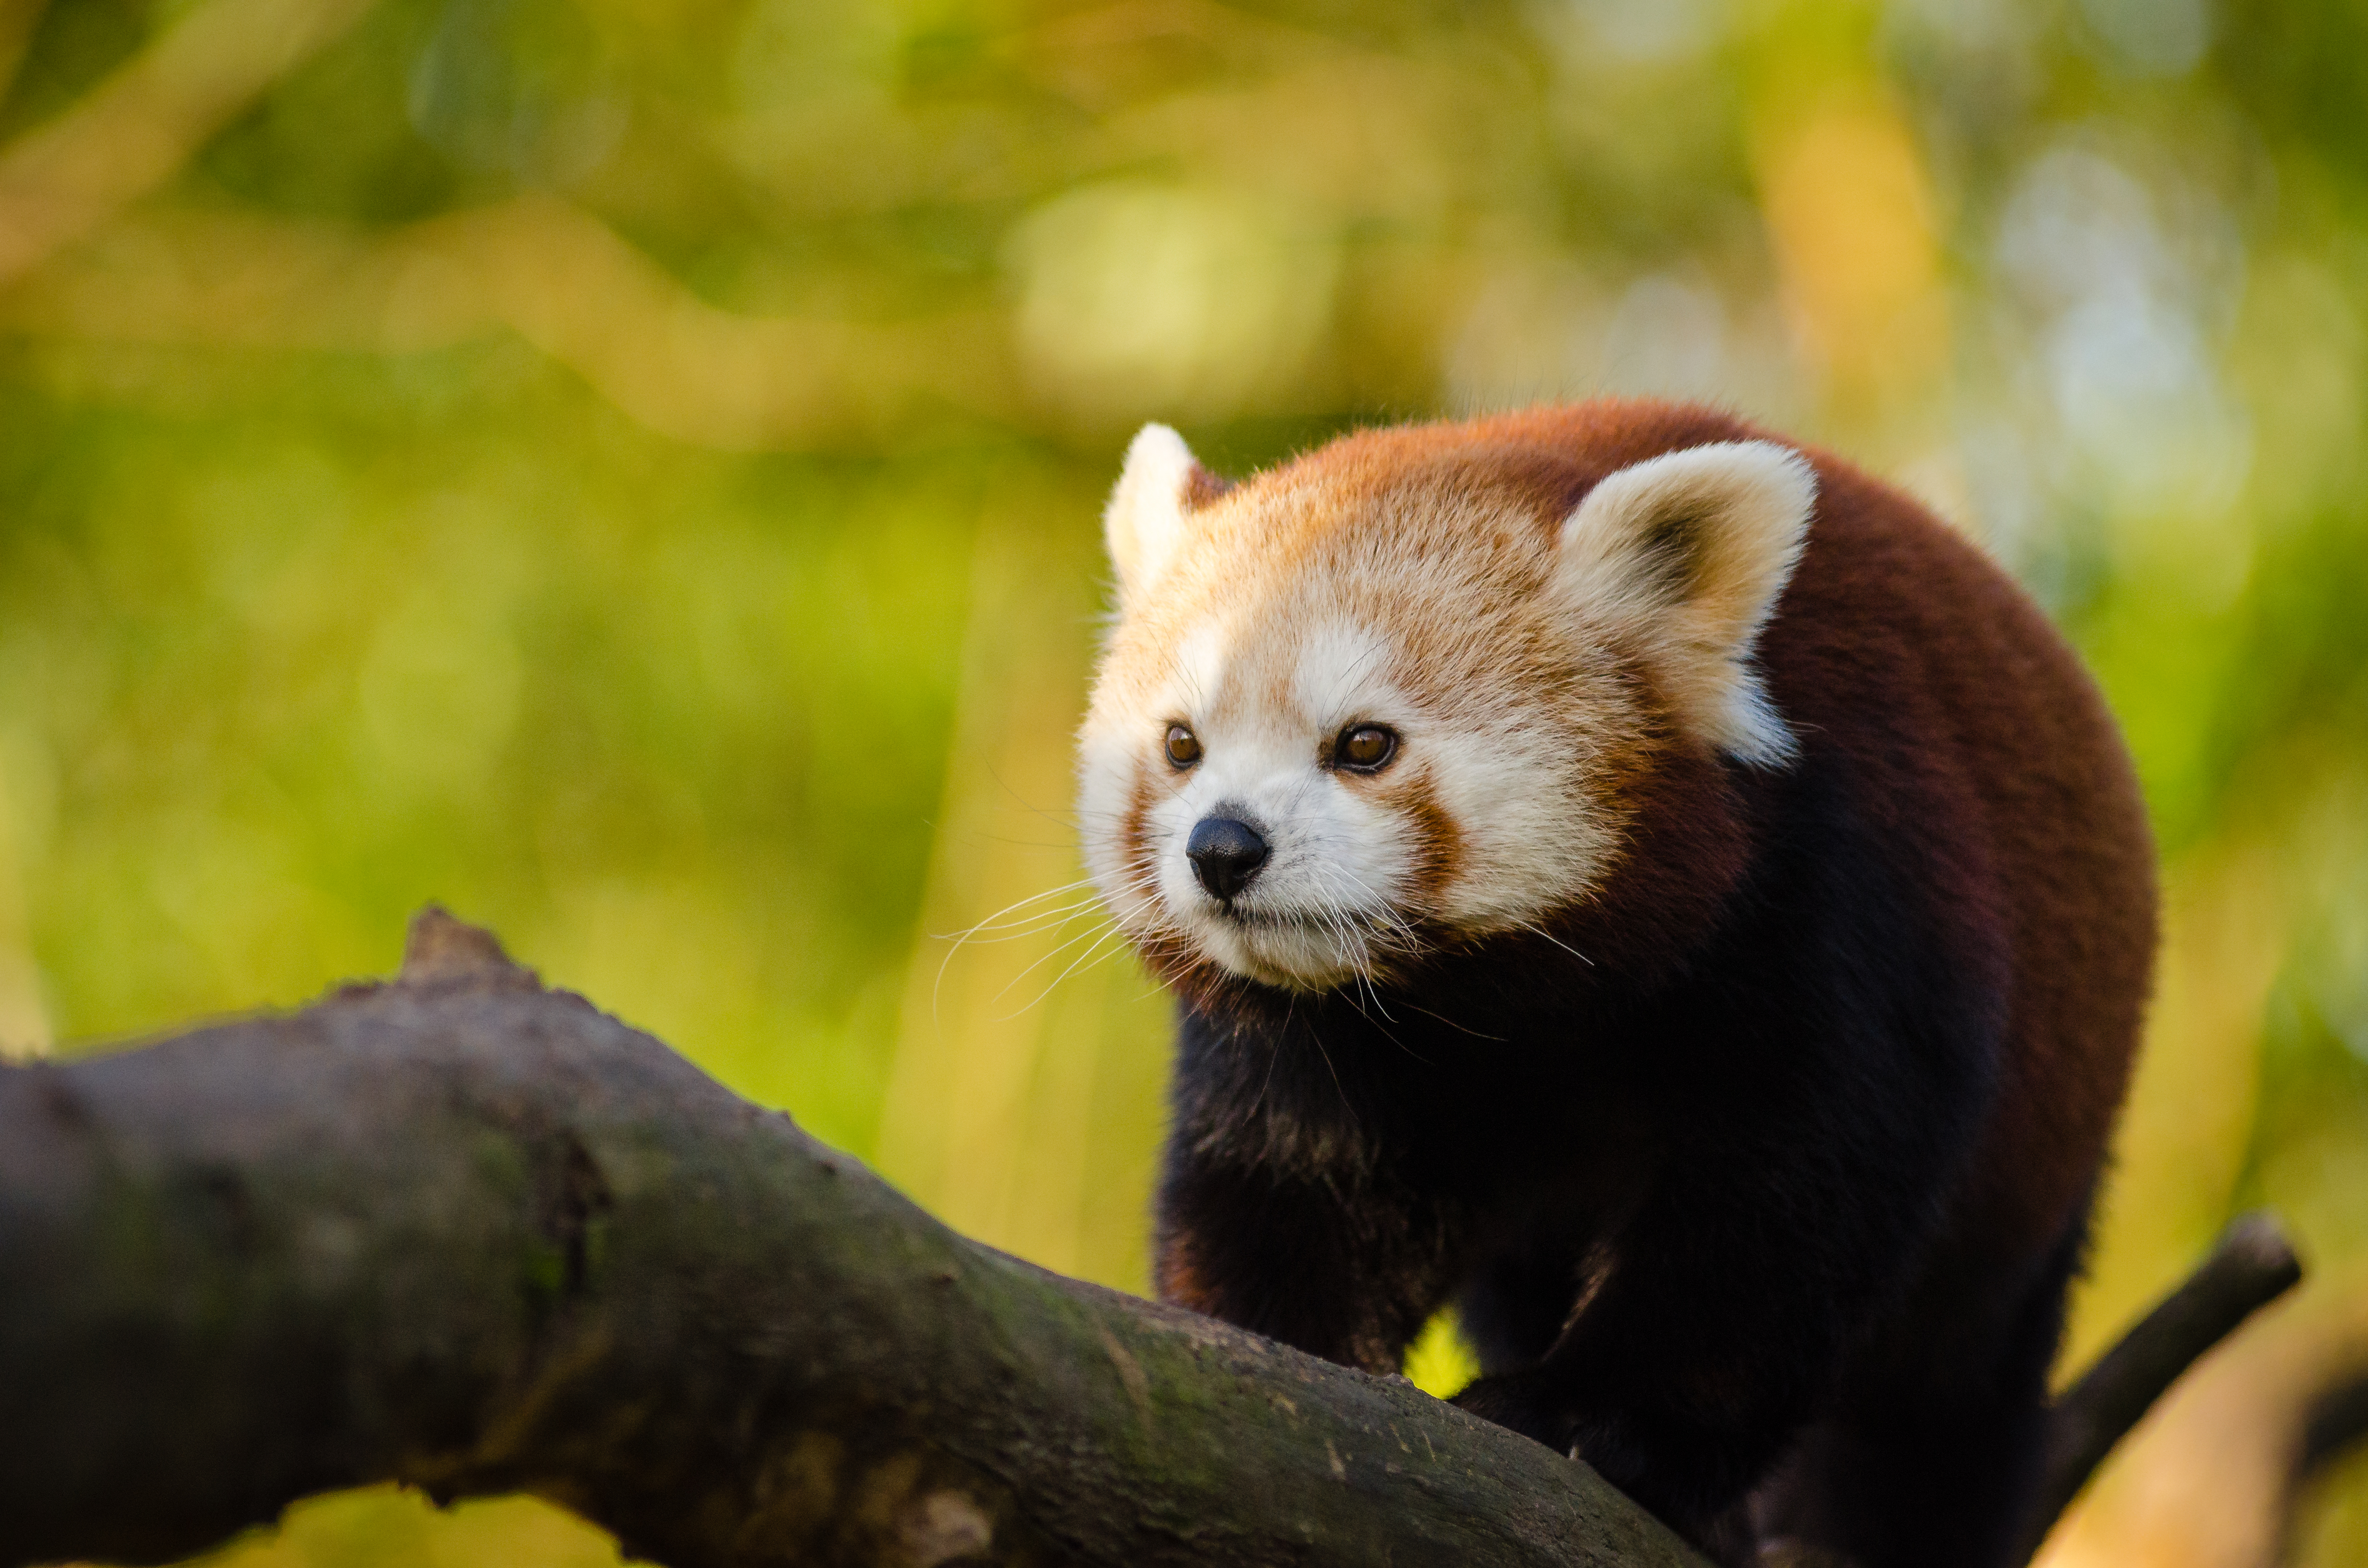
tree, nature, cold, winter, bokeh, vintage, sweet, feet, animal, cute, female, bear, wildlife, zoo, fur, orange, young, green, high, red, foot, mammal, nikon, fauna, red panda, panda, 2015, face, nose, paw, tail, animals, ears, endangered, vertebrate, germany, deutschland, natur, paws, tier, iso, fell, gesicht, baum, adorable, bamboo, d7000, roter, kleiner, niedlich, sues, suess, species, bedrohte, tierart, tierpark, weiblich, jungtier, jung, ohren, schwanz, nase, bedroht, ailurus, fulgens, mozilla, firefox, wochenende, weekend, kalt, gr n, s s, dog breed group